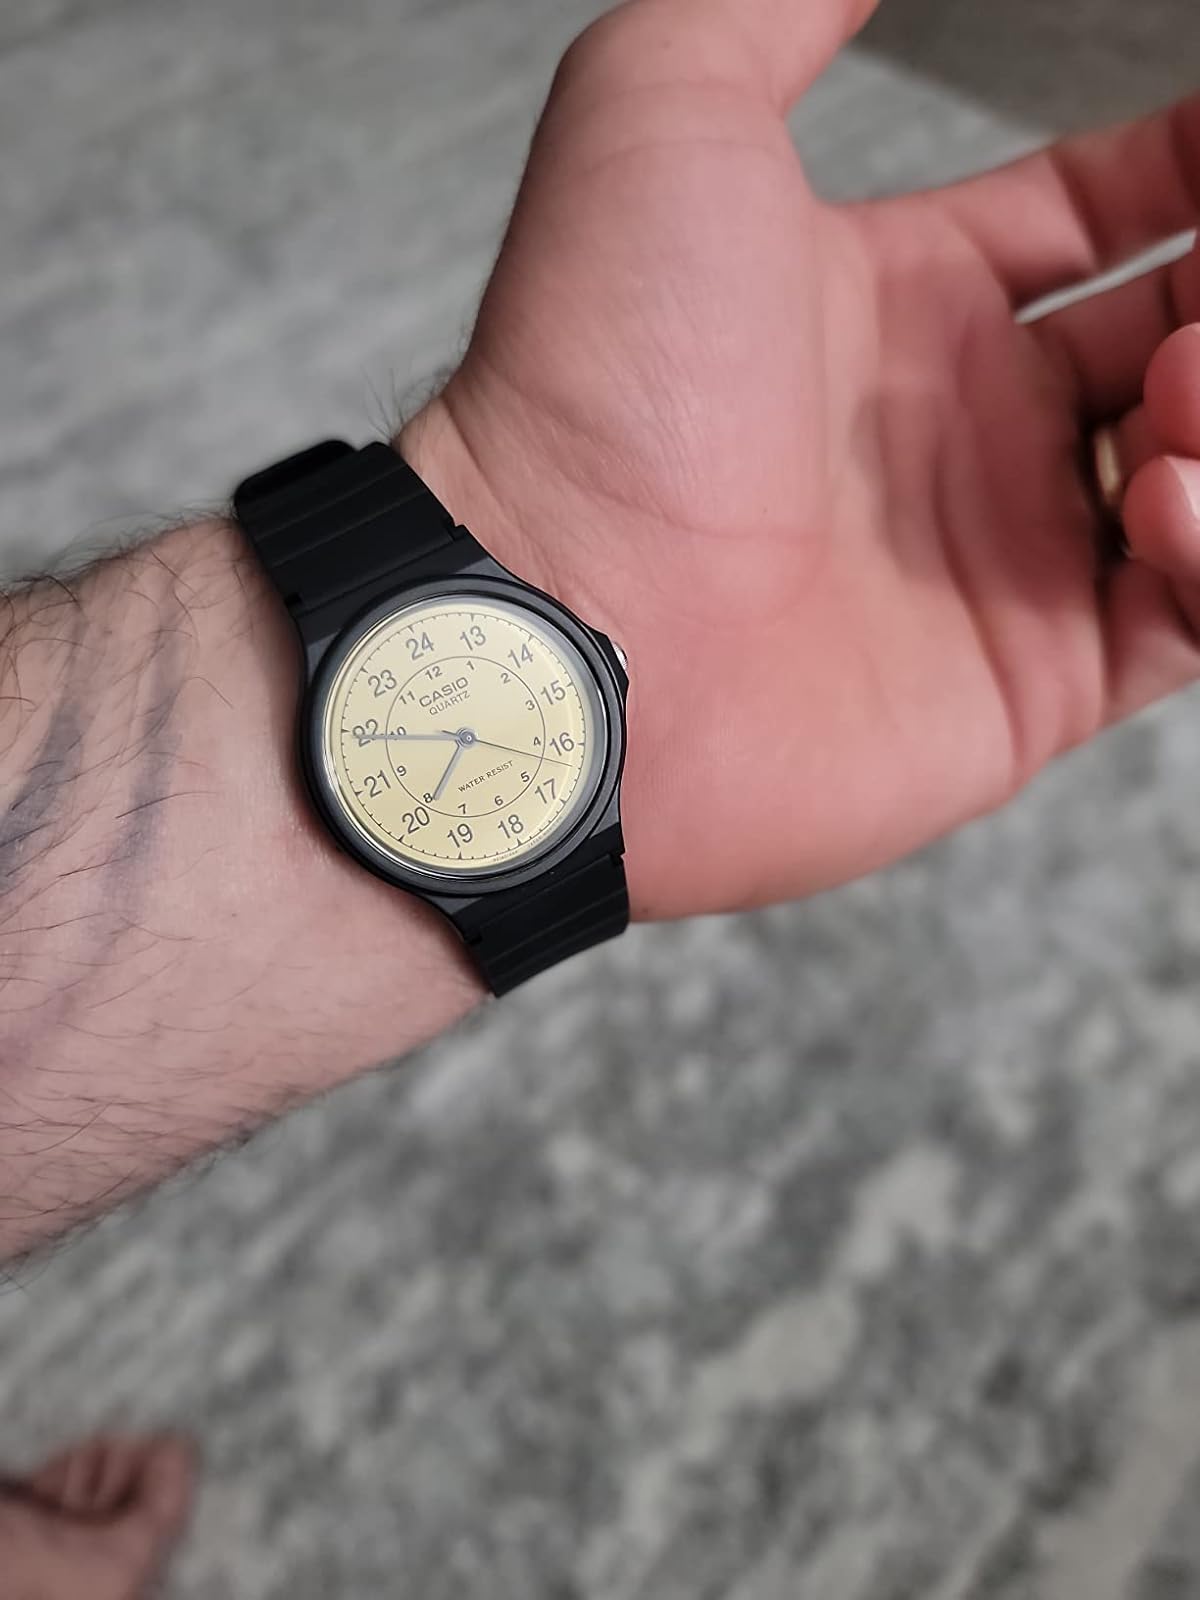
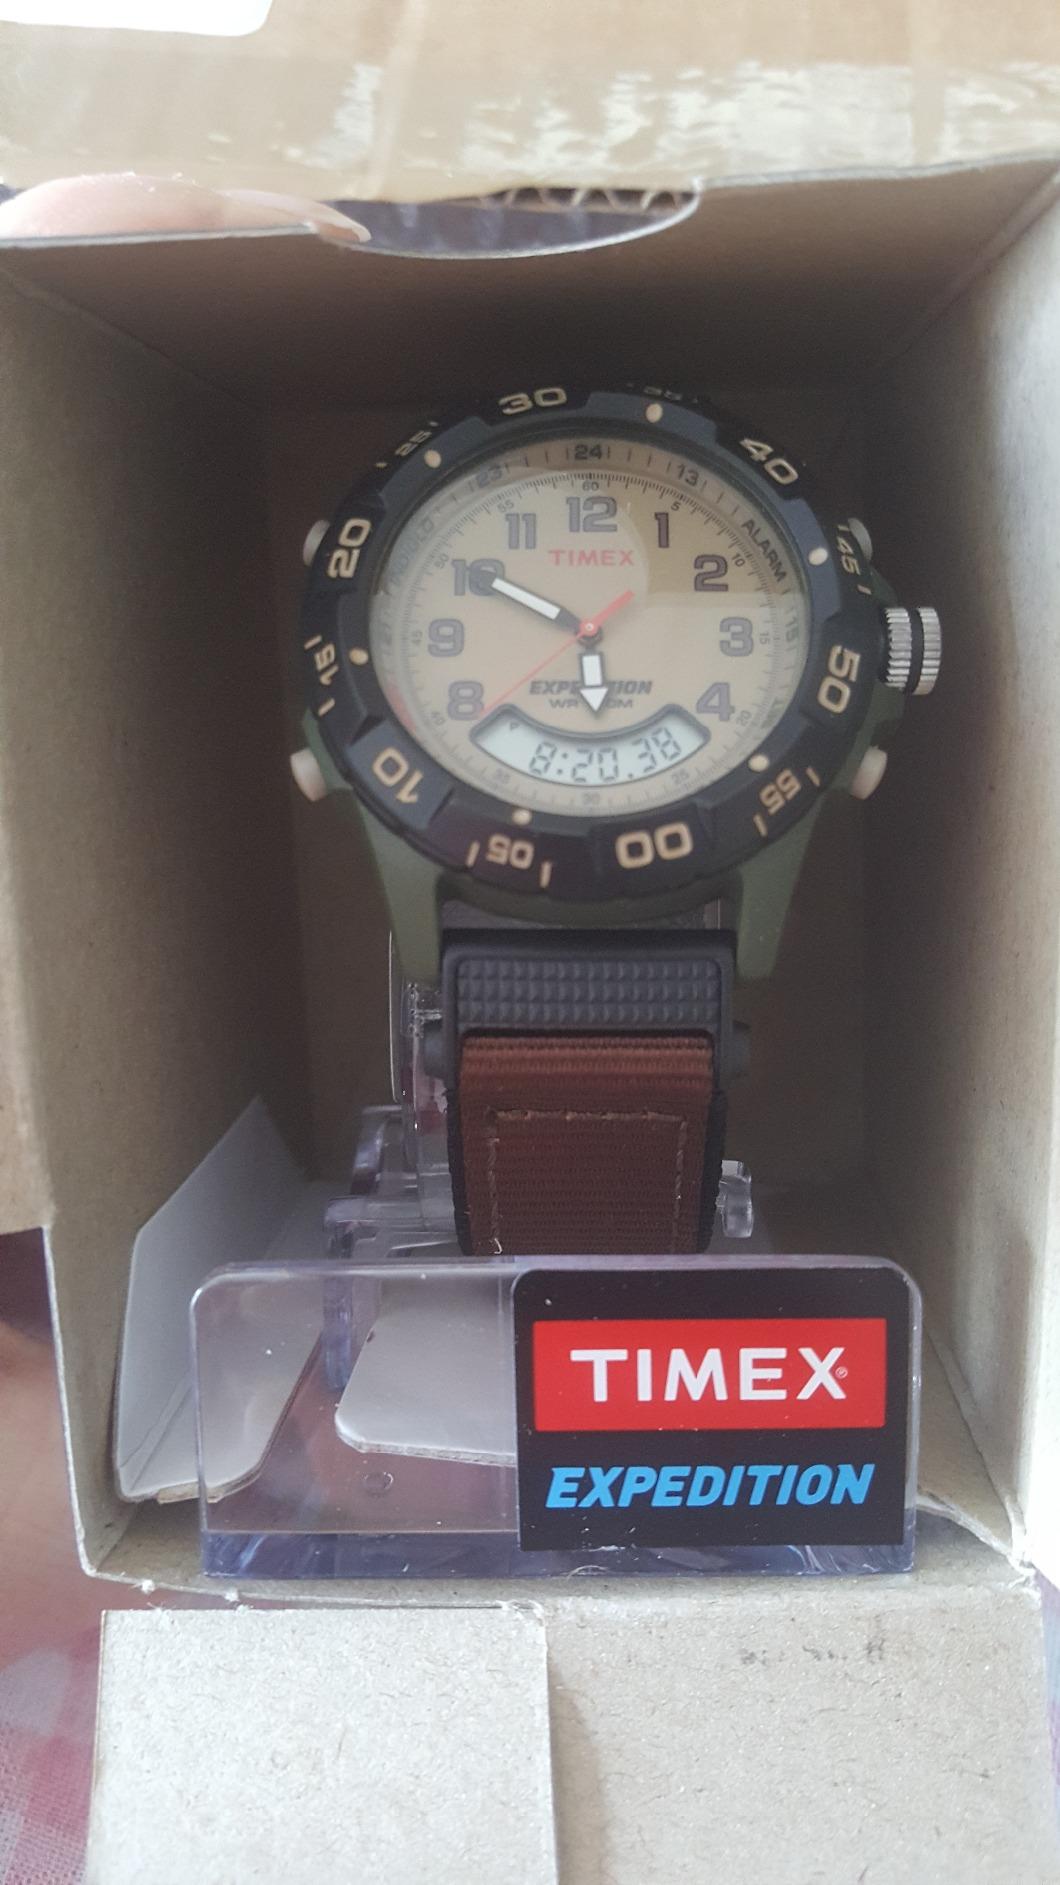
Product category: accessories_watch
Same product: no